Sivaganga district

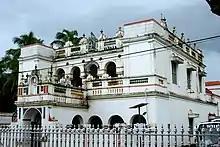
A Palatial house in Chettinad

There are also a few Pandiyan temples. For instance, the Kaleeswara Temple